Åsa Westlund

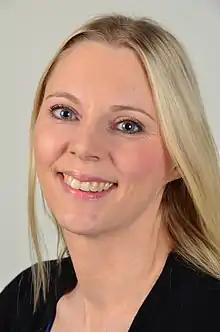
Westlund in February 2014

Åsa Ingrid Gunilla Westlund (born 19 May 1976 in Anderstorp, Jönköping County, Småland, Sweden) is a Swedish politician who has been Member of the Riksdag since 2014, representing Stockholm County. In the Riksdag, she is chairman of the Committee on Finance since 2020.